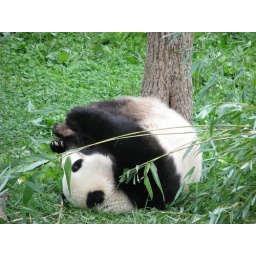
Tai Shan rolls and plays at the base of the tree in yard2.